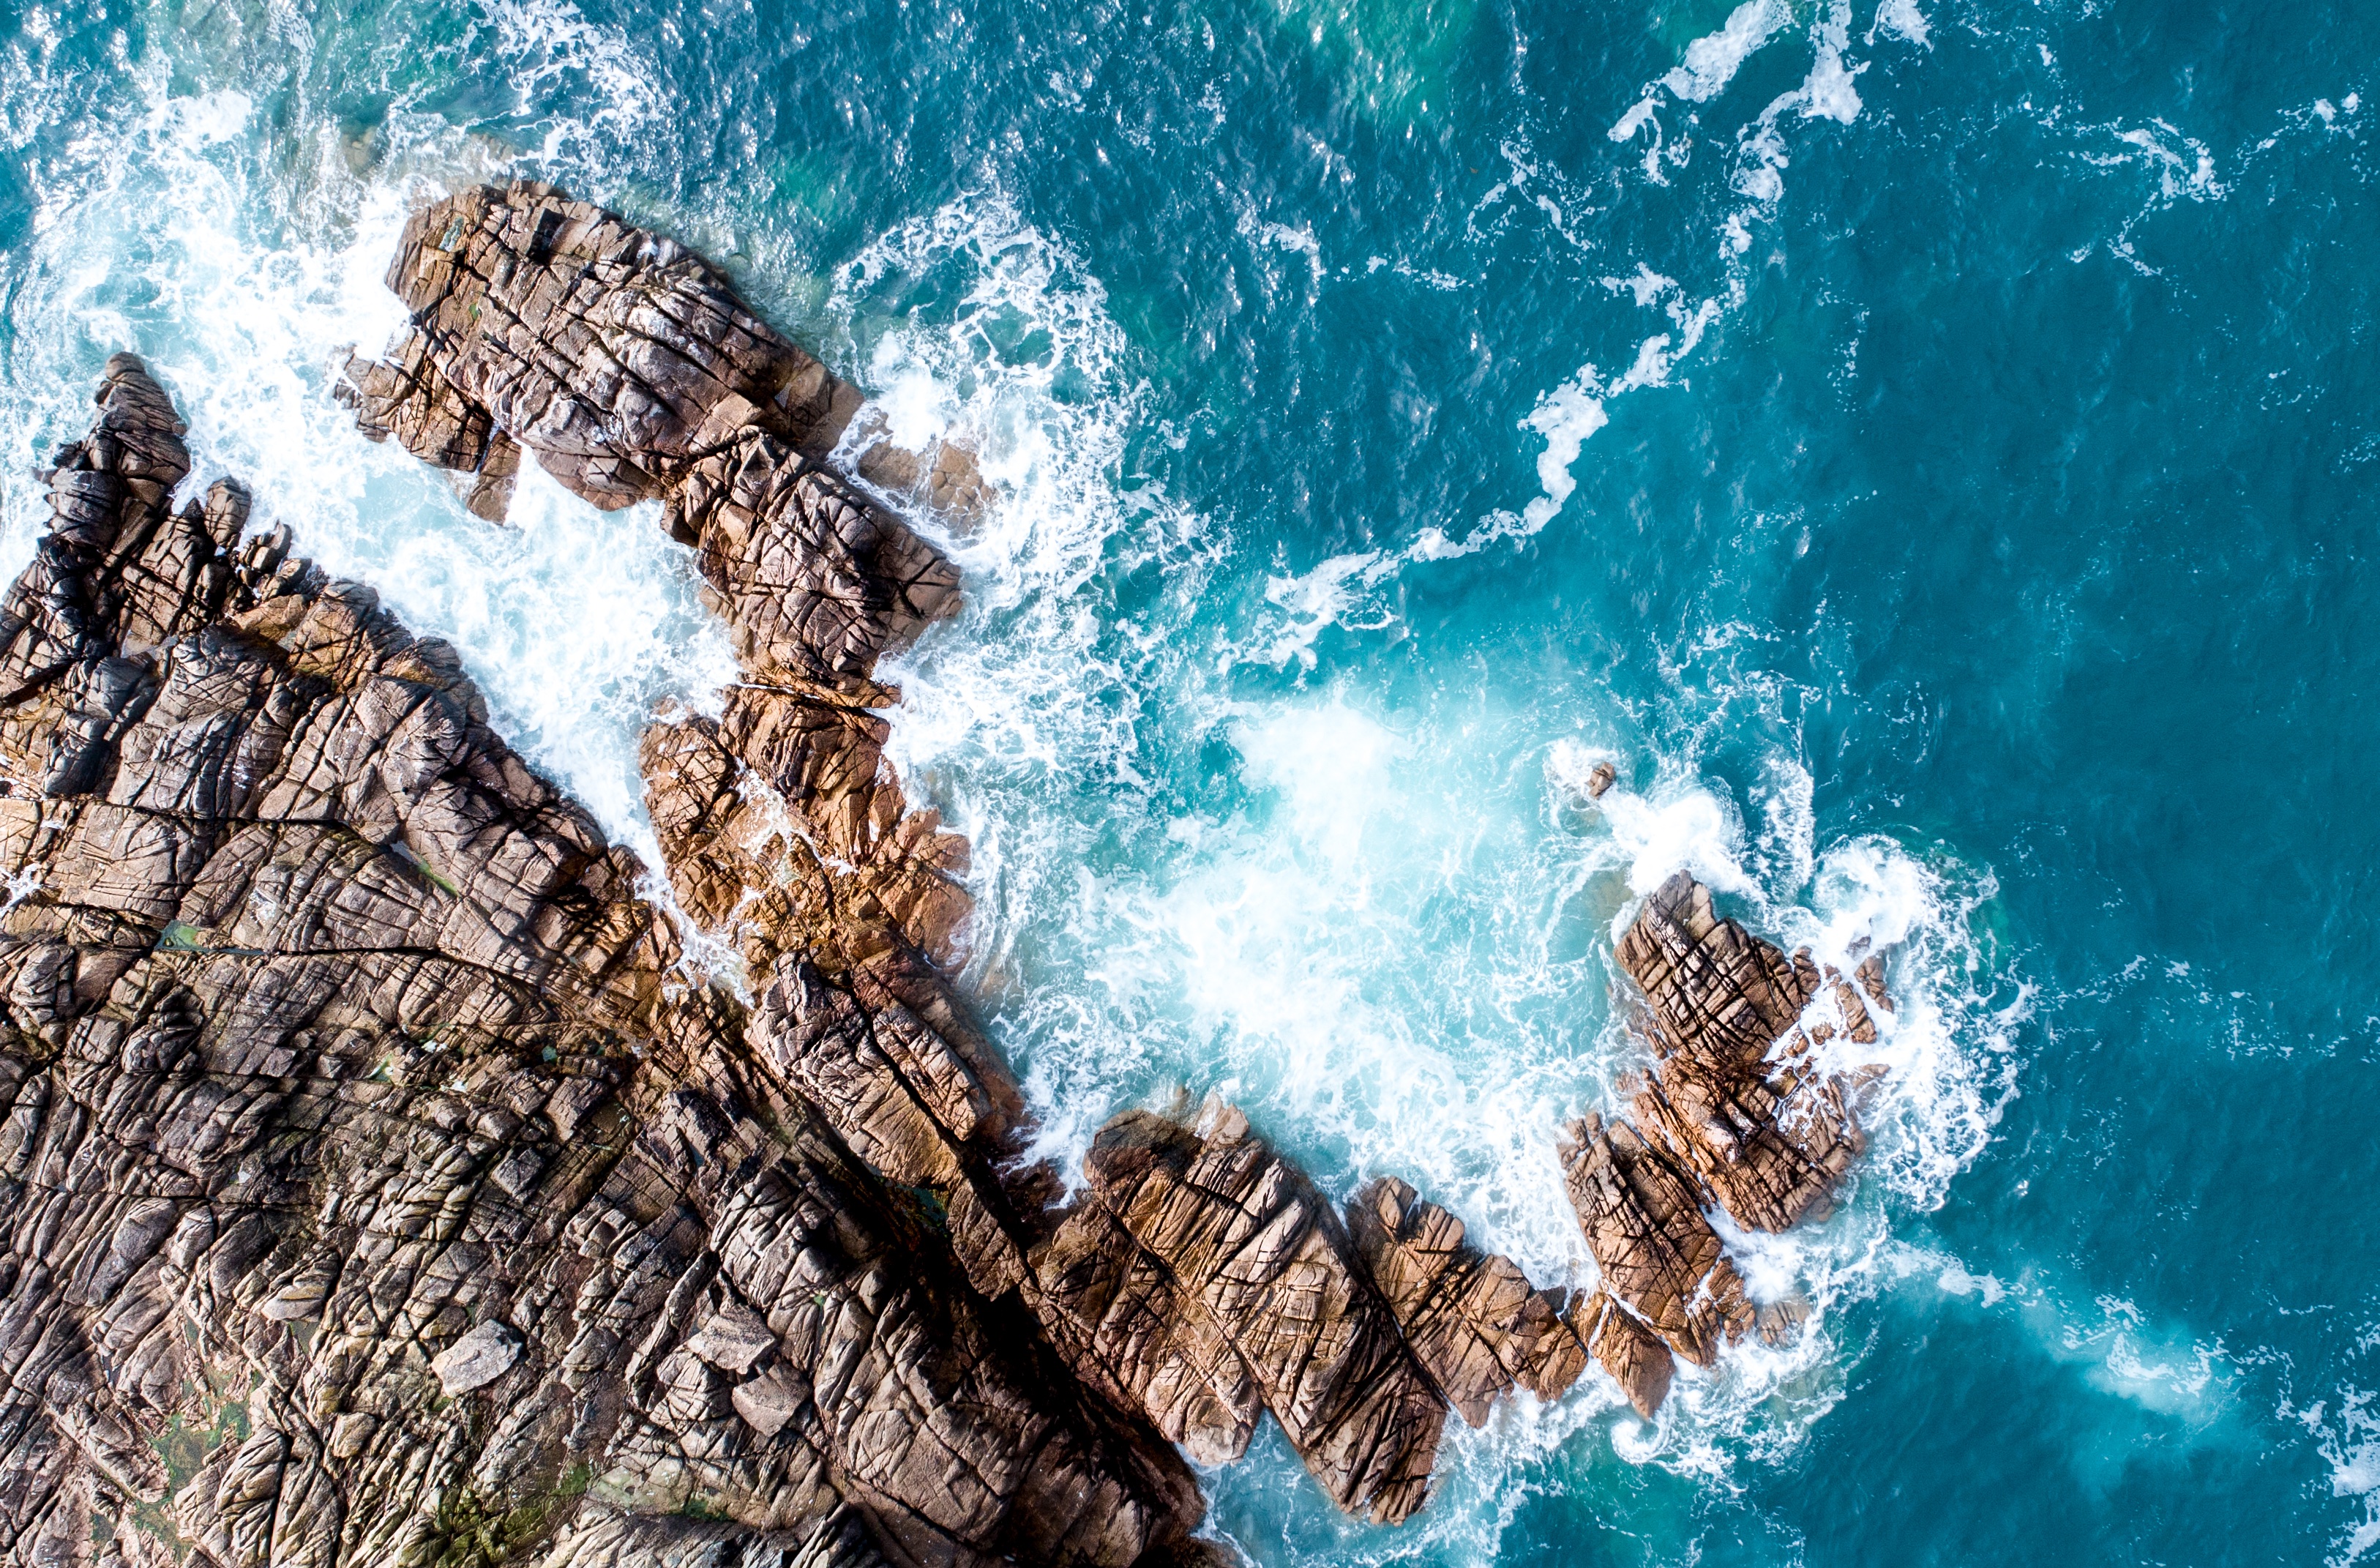
sea, coast, water, nature, ocean, sunlight, wave, underwater, terrain, earth, wind wave